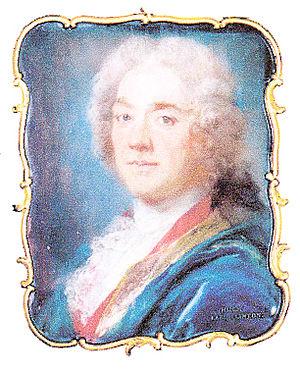
Hugh Fortescue, 1ᵉʳ comte Clinton, 14ᵉ baron Clinton propriétaire de Castle Hill, dans la paroisse de Filleigh, de Weare Giffard Hall, Devon, et d'Ebrington Manor, à Gloucestershire, était un propriétaire foncier et un pair. Il a construit la demeure seigneuriale palladienne de Castle Hill.